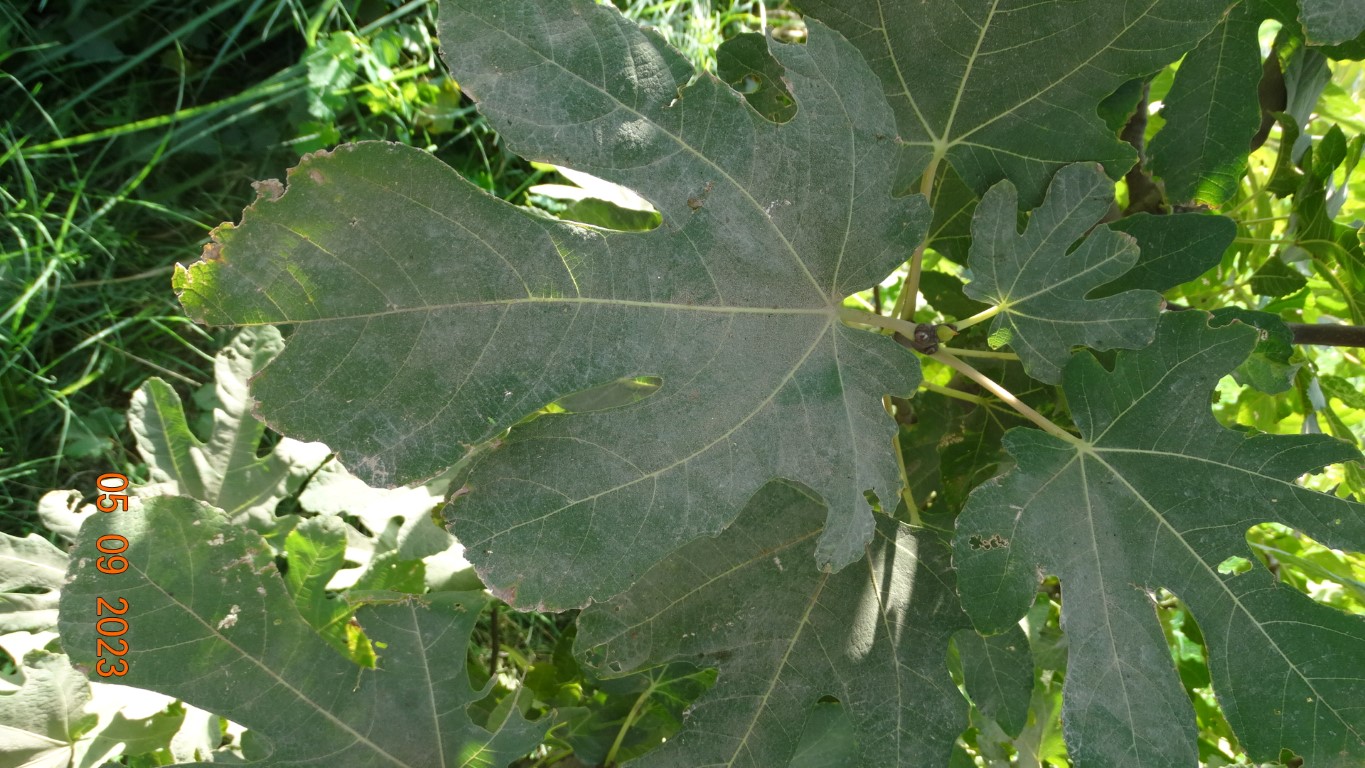
Label: infected